North Carolina Supreme Court

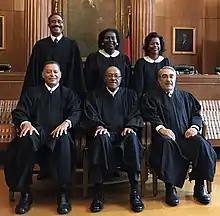
Six African American former justices of the North Carolina Supreme Court (back to front, left to right): Michael R. Morgan, Patricia Timmons-Goodson, Cheri Beasley, James A. Wynn Jr., Henry Frye, G. K. Butterfield.

Susie Sharp became the court's first female justice in 1962. She became its first female chief justice in 1974. Henry Frye became the first black justice in 1983. In 2011, the court had a female majority for the first time.